Prince Gustav of Denmark

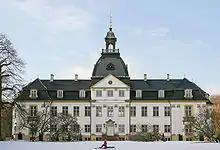
Prince Gustav's birthplace, Charlottenlund Palace, photographed in 2006

Prince Gustav was born on 4 March 1887 at his parents' country residence, the Charlottenlund Palace north of Copenhagen, during the reign of his paternal grandfather, King Christian IX. He was the seventh child and fourth son of Crown Prince Frederik of Denmark and his wife Louise of Sweden. His father was the eldest son of King Christian IX and Louise of Hesse-Kassel, and his mother was the only daughter of King Charles XV of Sweden and Norway and Louise of the Netherlands. He was baptised with the names "Christian Frederik Wilhelm Valdemar Gustav", and was known as Prince Gustav.